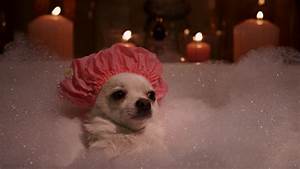
Label: cane